Peter's Chocolate

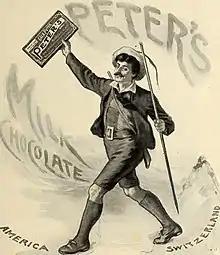
Traditional ad for Peter's Chocolate

The company was established by Daniel Peter in 1867, who was originally a grocer and candle maker based in Vevey. He was also the son-in-law of François-Louis Cailler, a pioneering (and neighbouring) chocolatier of the early 19th century. After gas lighting was installed in the town, Peter focused on the production of chocolate. His business started after the acquisition of one of Cailler's factories at Rue des Bosquets, which was therefore first named "Peter-Cailler & Cie".